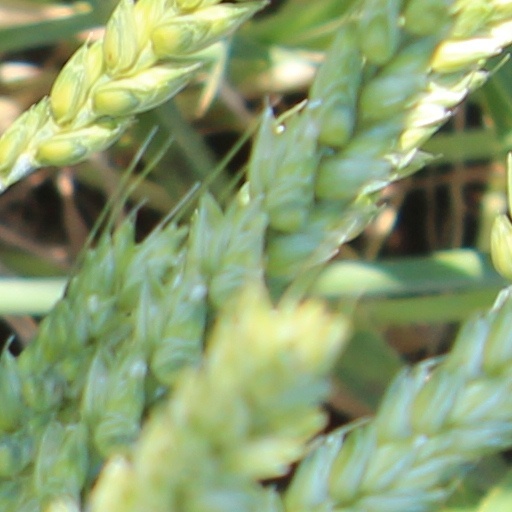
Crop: wheat